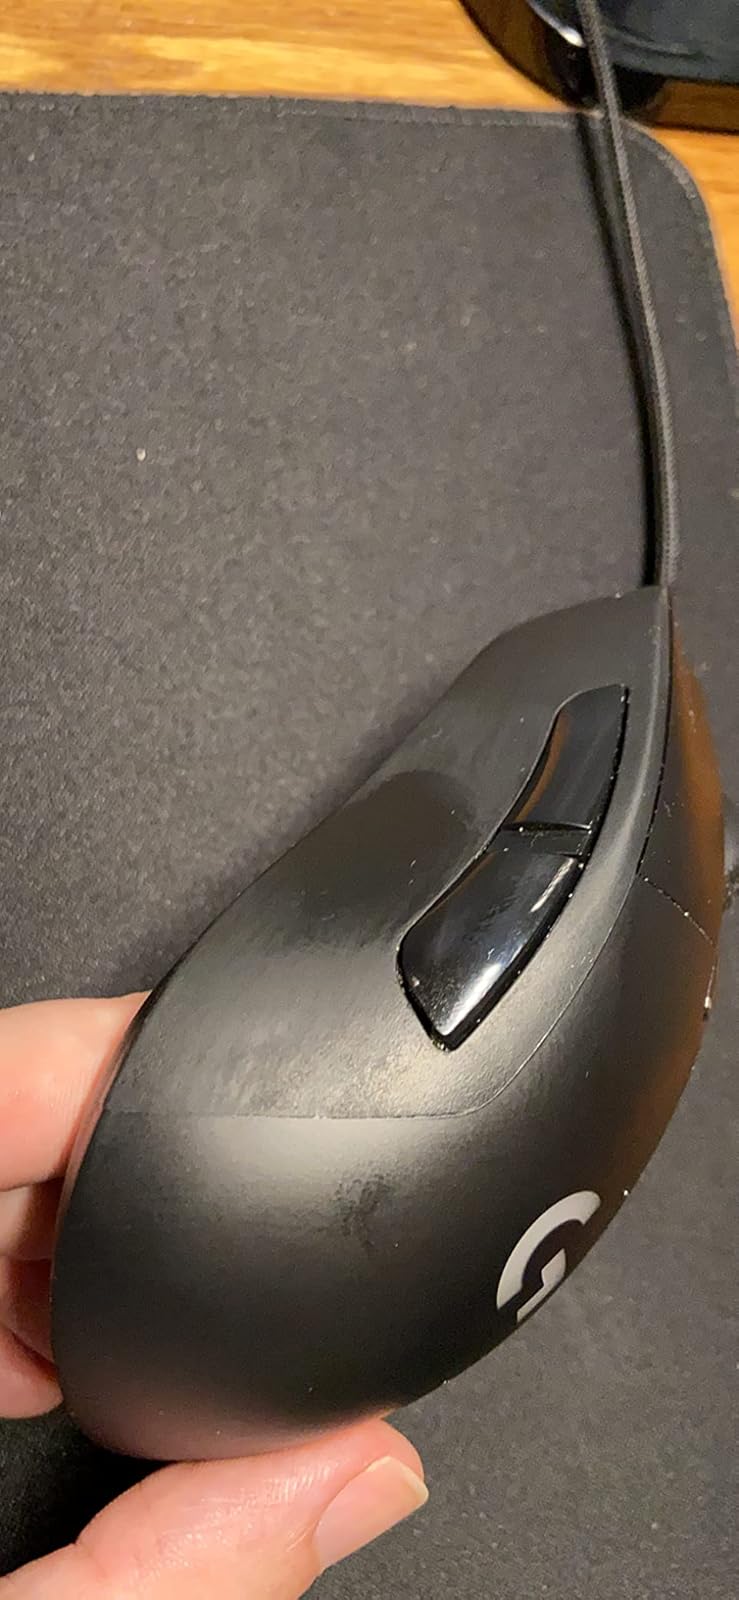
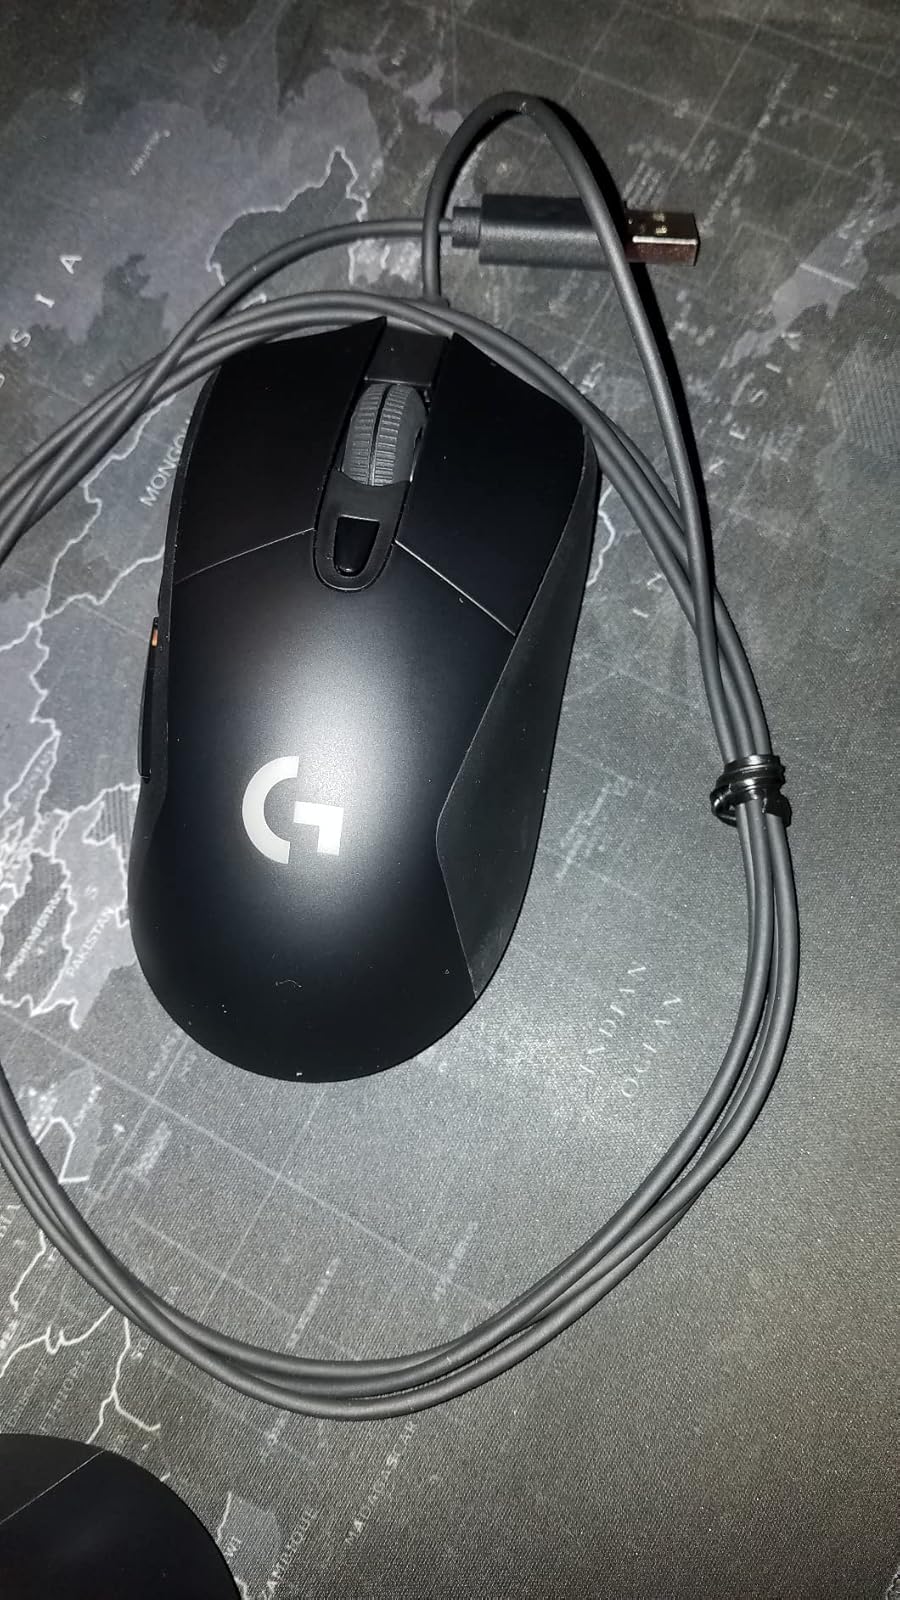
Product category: mouse
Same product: yes